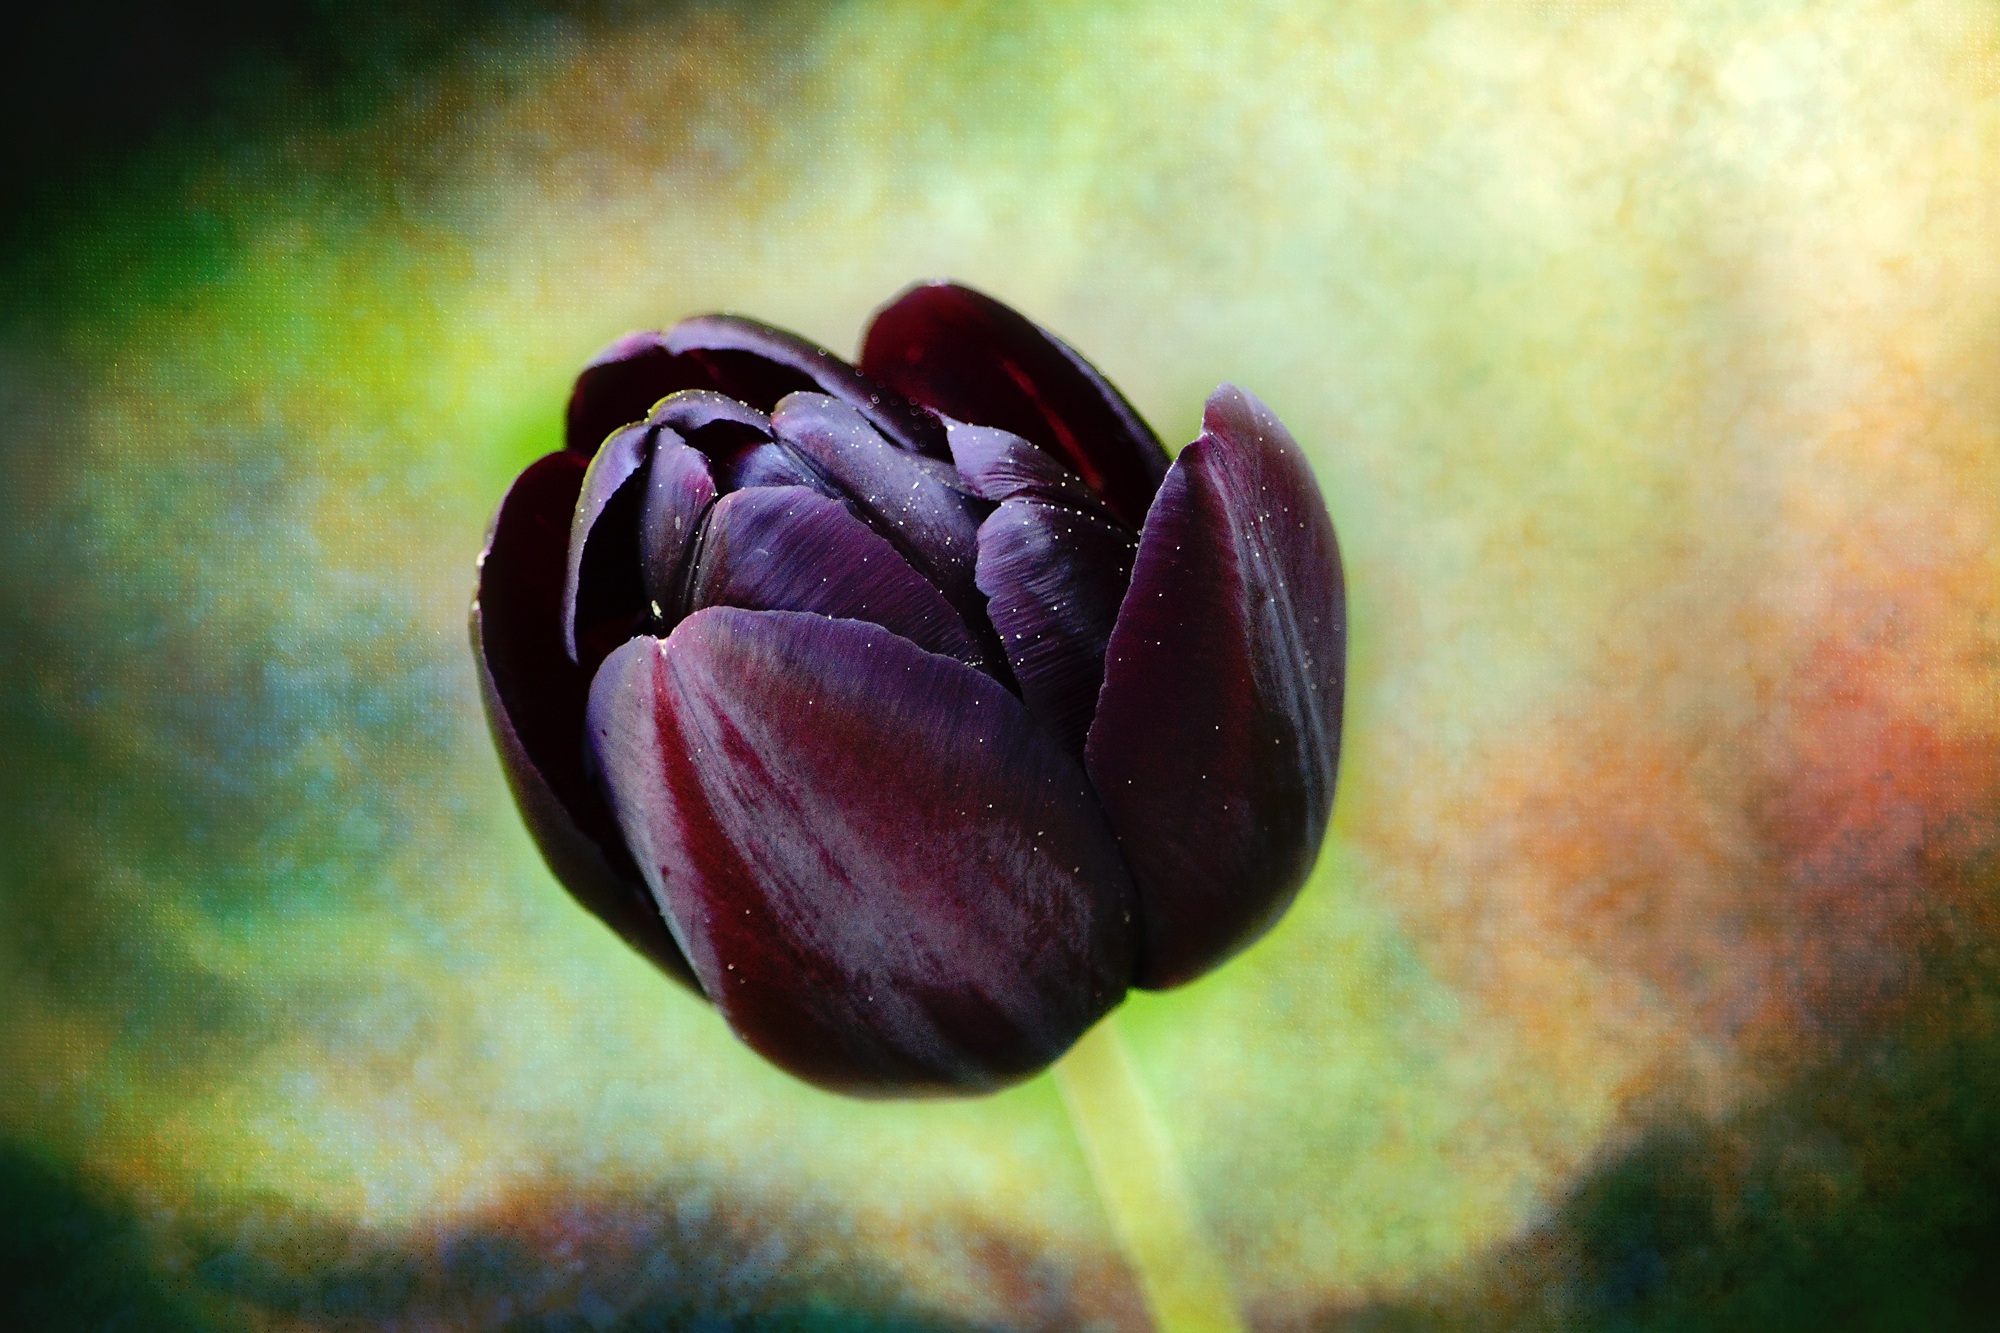
blossom, plant, flower, purple, petal, bloom, tulip, color, close, flora, painting, close up, eye, violet, organ, spring flower, macro photography, flowering plant, schnittblume, still life photography, computer wallpaper, land plant